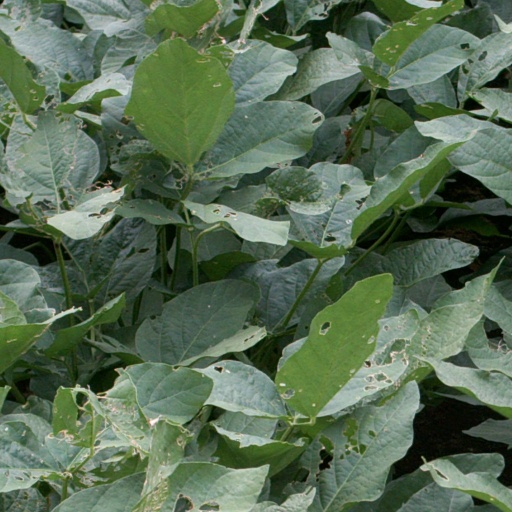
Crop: soybean